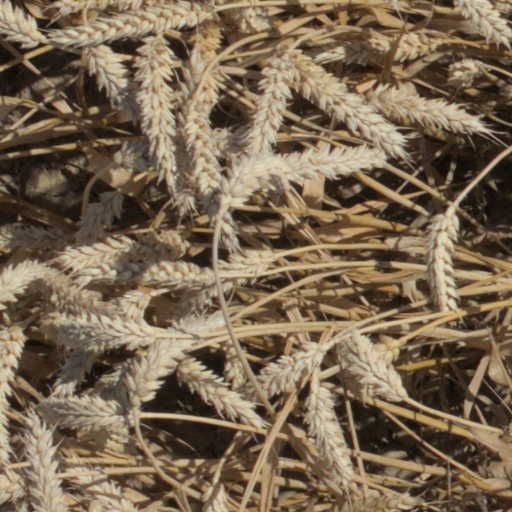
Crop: wheat